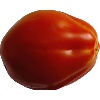
Label: Tomato 1